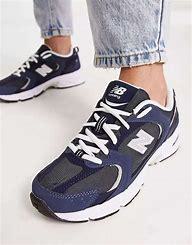
Brand: New
Model: Balance New Balance 530